Albert Einstein

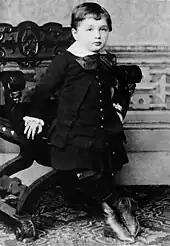
Einstein in 1882, age3

Albert Einstein was born in Ulm, in the Kingdom of Württemberg in the German Empire, on 14 March 1879. His parents, secular Ashkenazi Jews, were Hermann Einstein, a salesman and engineer, and Pauline Koch. In 1880, the family moved to Munich's borough of Ludwigsvorstadt-Isarvorstadt, where Einstein's father and his uncle Jakob founded Elektrotechnische Fabrik J. Einstein & Cie, a company that manufactured electrical equipment based on direct current. He often related a formative event from his youth, when he was sick in bed and his father brought him a compass. This sparked his lifelong fascination with electromagnetism. He realized that "Something deeply hidden had to be behind things."